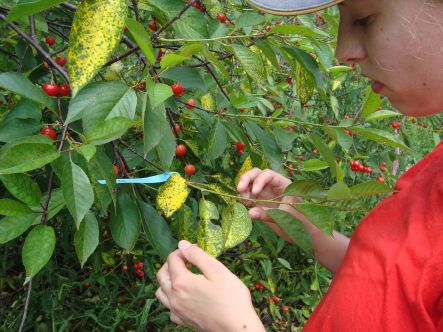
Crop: cherry
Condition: spot